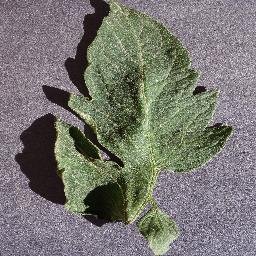
Label: Tomato___healthy